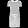
Label: Dress